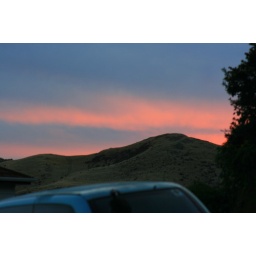
Look away from the moon for a second. The sky is going pink in the other direction.